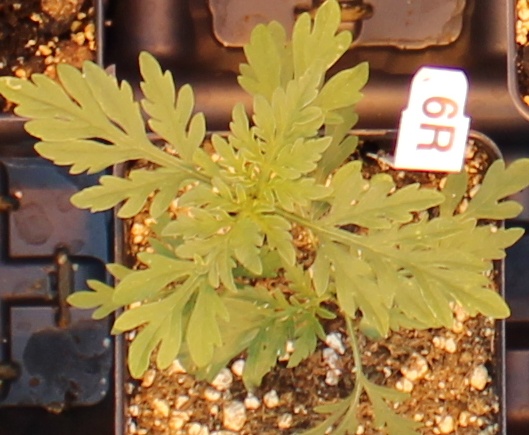
Label: Ragweed